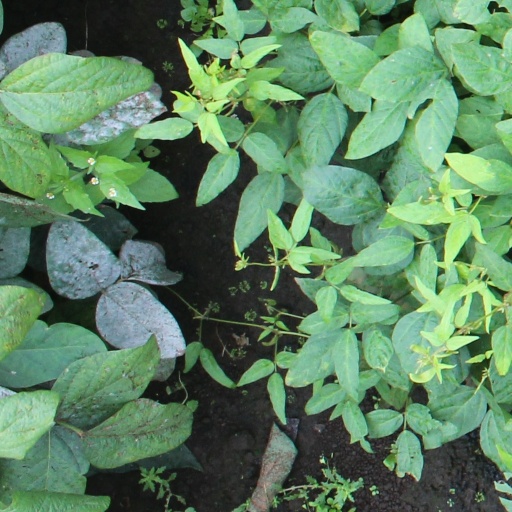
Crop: soybean